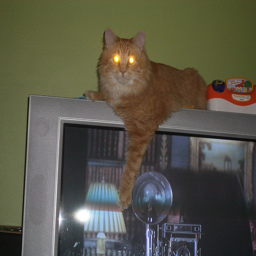
A cat is relaxing on top of an old television.
a cat sits staring while laying on top of a television
A cats eyes are glowing yellow as its laying on the television.
a cat on top of a tv
Cat with very bright eyes laying on shelf with paw touching lamp.